La Revue Nègre

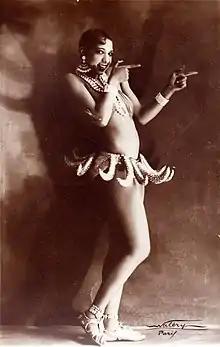
Josephine Baker in a later performance in the Folies Bergère revue "Un Vent de folie" (1927), wearing her banana costume consisting of little more than "strings of pearls, wrist cuffs, and a skirt with 16 rubber bananas".

La Revue nègre was a revue first performed in 1925 at the Théâtre des Champs-Élysées in Paris, and which then toured Europe. Its cast included Josephine Baker in her first performance in France. Through its success and the personality of Baker, who was its rising star, it encouraged a wider diffusion of jazz music and Black culture in Europe.